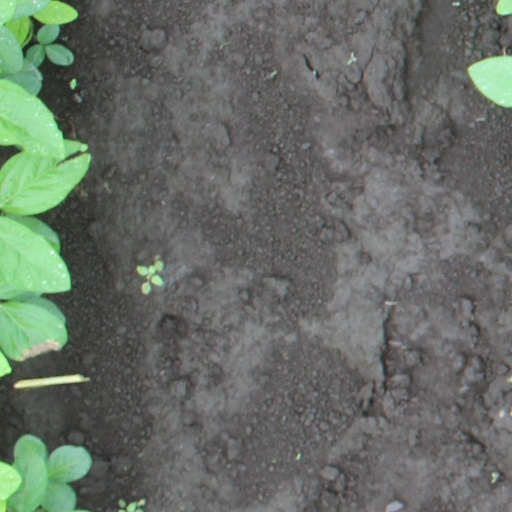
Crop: soybean